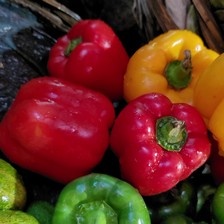
Label: capsicum